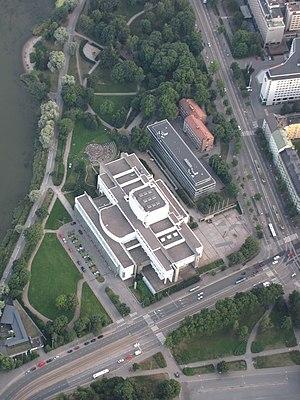
L'Opéra national de Finlande, situé dans le quartier de Taka-Töölö à Helsinki, au bord de la baie de Töölö est le principal opéra de Finlande.